Smash and grab

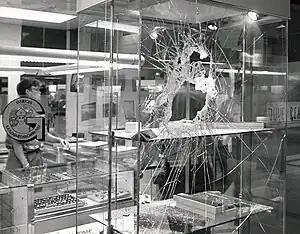
Police questioning a shop assistant shortly after a smash-and-grab coup in Caroli Gold in Malmö 1987.

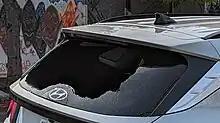
Smash-and-grab thefts also occur with vehicles.

A smash and grab is a particular form of burglary or looting that involves smashing a barrier, usually a display window in a shop or a showcase, grabbing valuables, and then making a quick getaway, without concern for setting off alarms or creating noise. Typically, display windows and showcases that are in enclosed areas, such as shopping malls and office buildings, are less vulnerable to smash and grab raids than those on open streets – particularly where the streets are poorly lit or unobserved (such as premises in pedestrian subways or unstaffed transport facilities). Recent smash and grab crimes, called ram-raiding, have also involved ramming a pickup truck through the walls of a convenience store or gas station in order to remove the ATM from the premises and recover the cash. Smash and grab raids can occur in many scenarios, both in broad daylight and at night, and the perpetrators can range from experienced thieves to impulsive vandals.